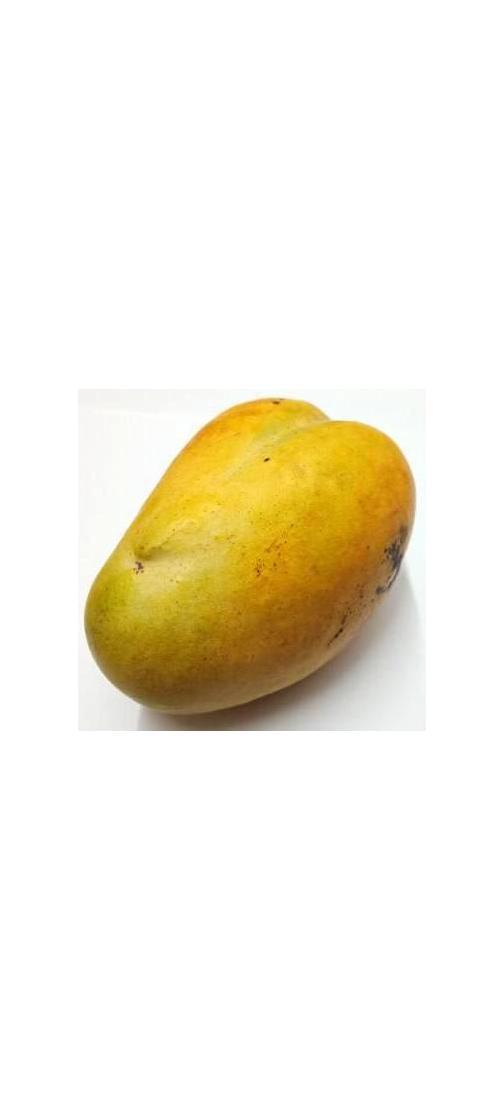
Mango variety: Bari-11